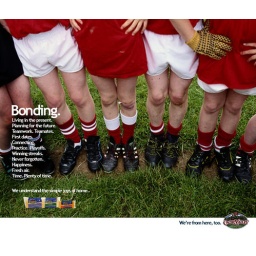
South Africa, Cape Town, boy on father's shoulders beside lake